Lionel Conacher Award

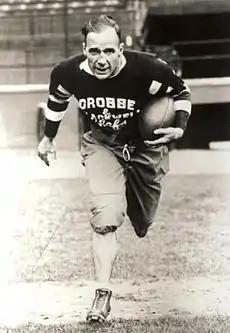
A football player in his mid thirties is seen running toward the camera with a ball tucked under his left arm. He balding, and wearing a dark coloured uniform with the words "Crosse and Blackwell Chefs" on his chest.

The Lionel Conacher Award is an annual award given to Canada's male athlete of the year. The sports writers of the Canadian Press (CP) first conducted a poll to determine the nation's top athlete, of either gender, in 1932. Separate polls for the best male and female athletes were conducted beginning the following year. The CP formalized the poll into an award in 1978, presenting their winner a plaque. It was named after Lionel Conacher, a multi-sport champion whom the news organization had named its top athlete of the half-century in 1950. The award is separate from the Northern Star Award, in which a select panel of sports writers vote for their top overall athlete.